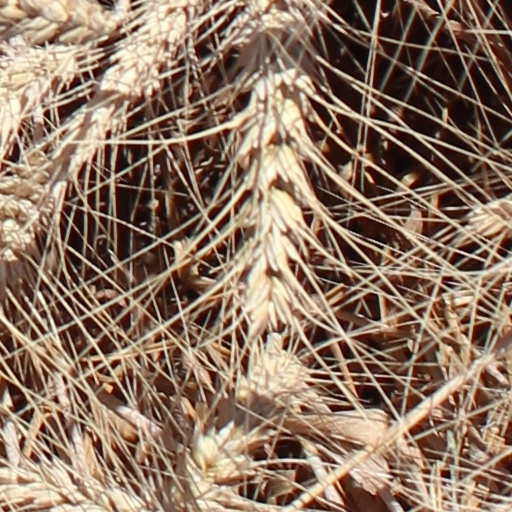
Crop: wheat